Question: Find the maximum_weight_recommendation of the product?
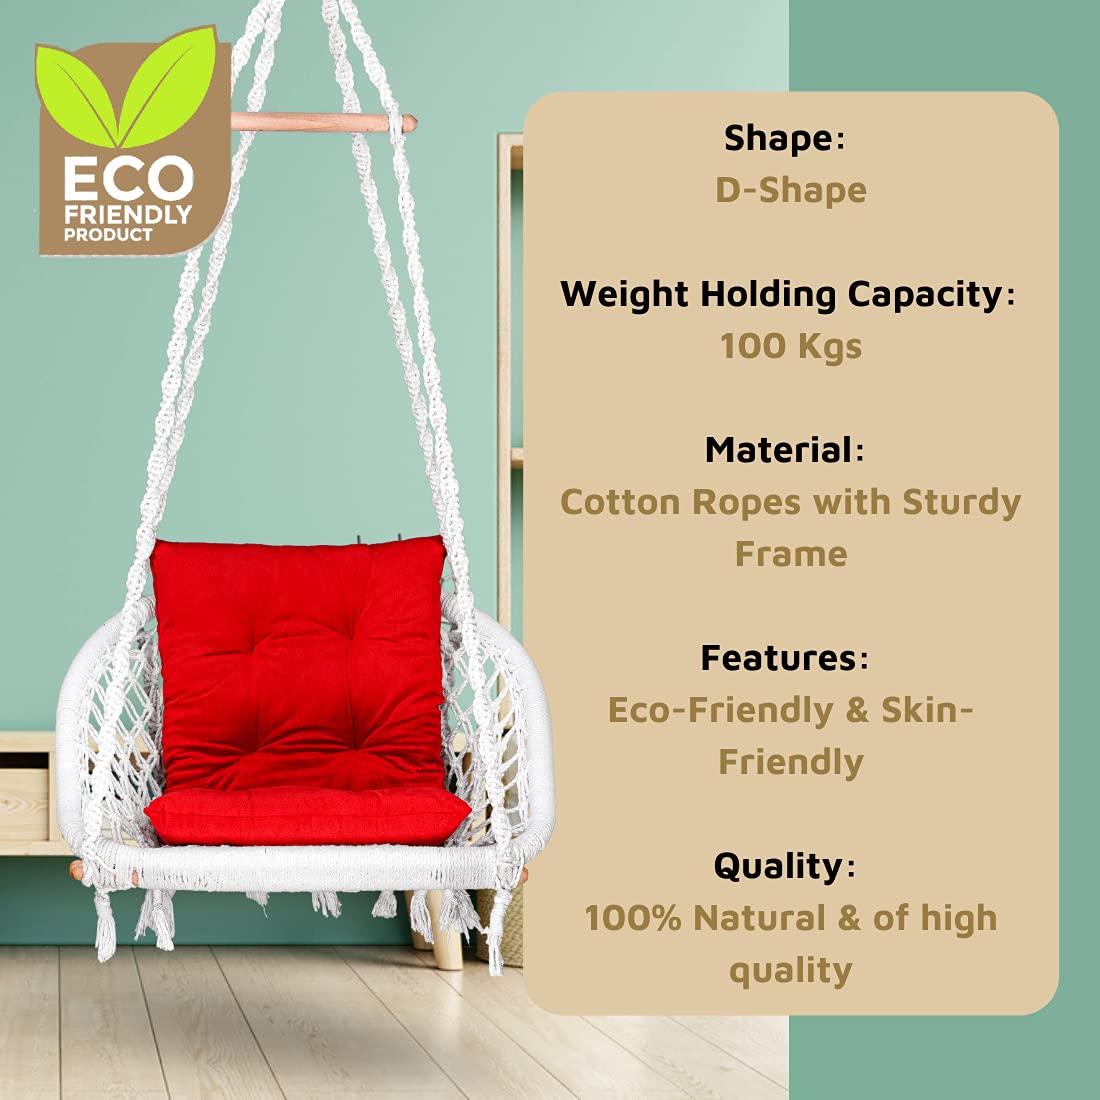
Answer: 100 kilogram